Fencing at the 1960 Summer Olympics – Men's team sabre

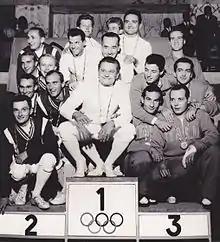

The men's team sabre was one of eight fencing events on the fencing at the 1960 Summer Olympics programme. It was the eleventh appearance of the event. The competition was held on 10 September 1960. 80 fencers from 16 nations competed.